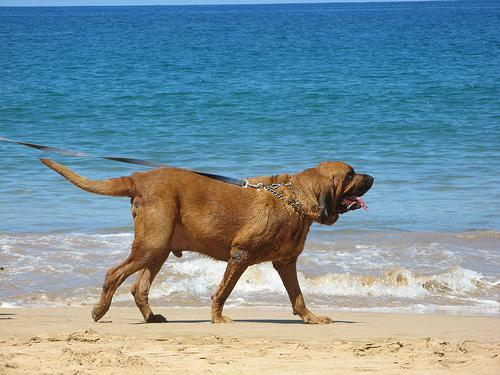
bloodhound